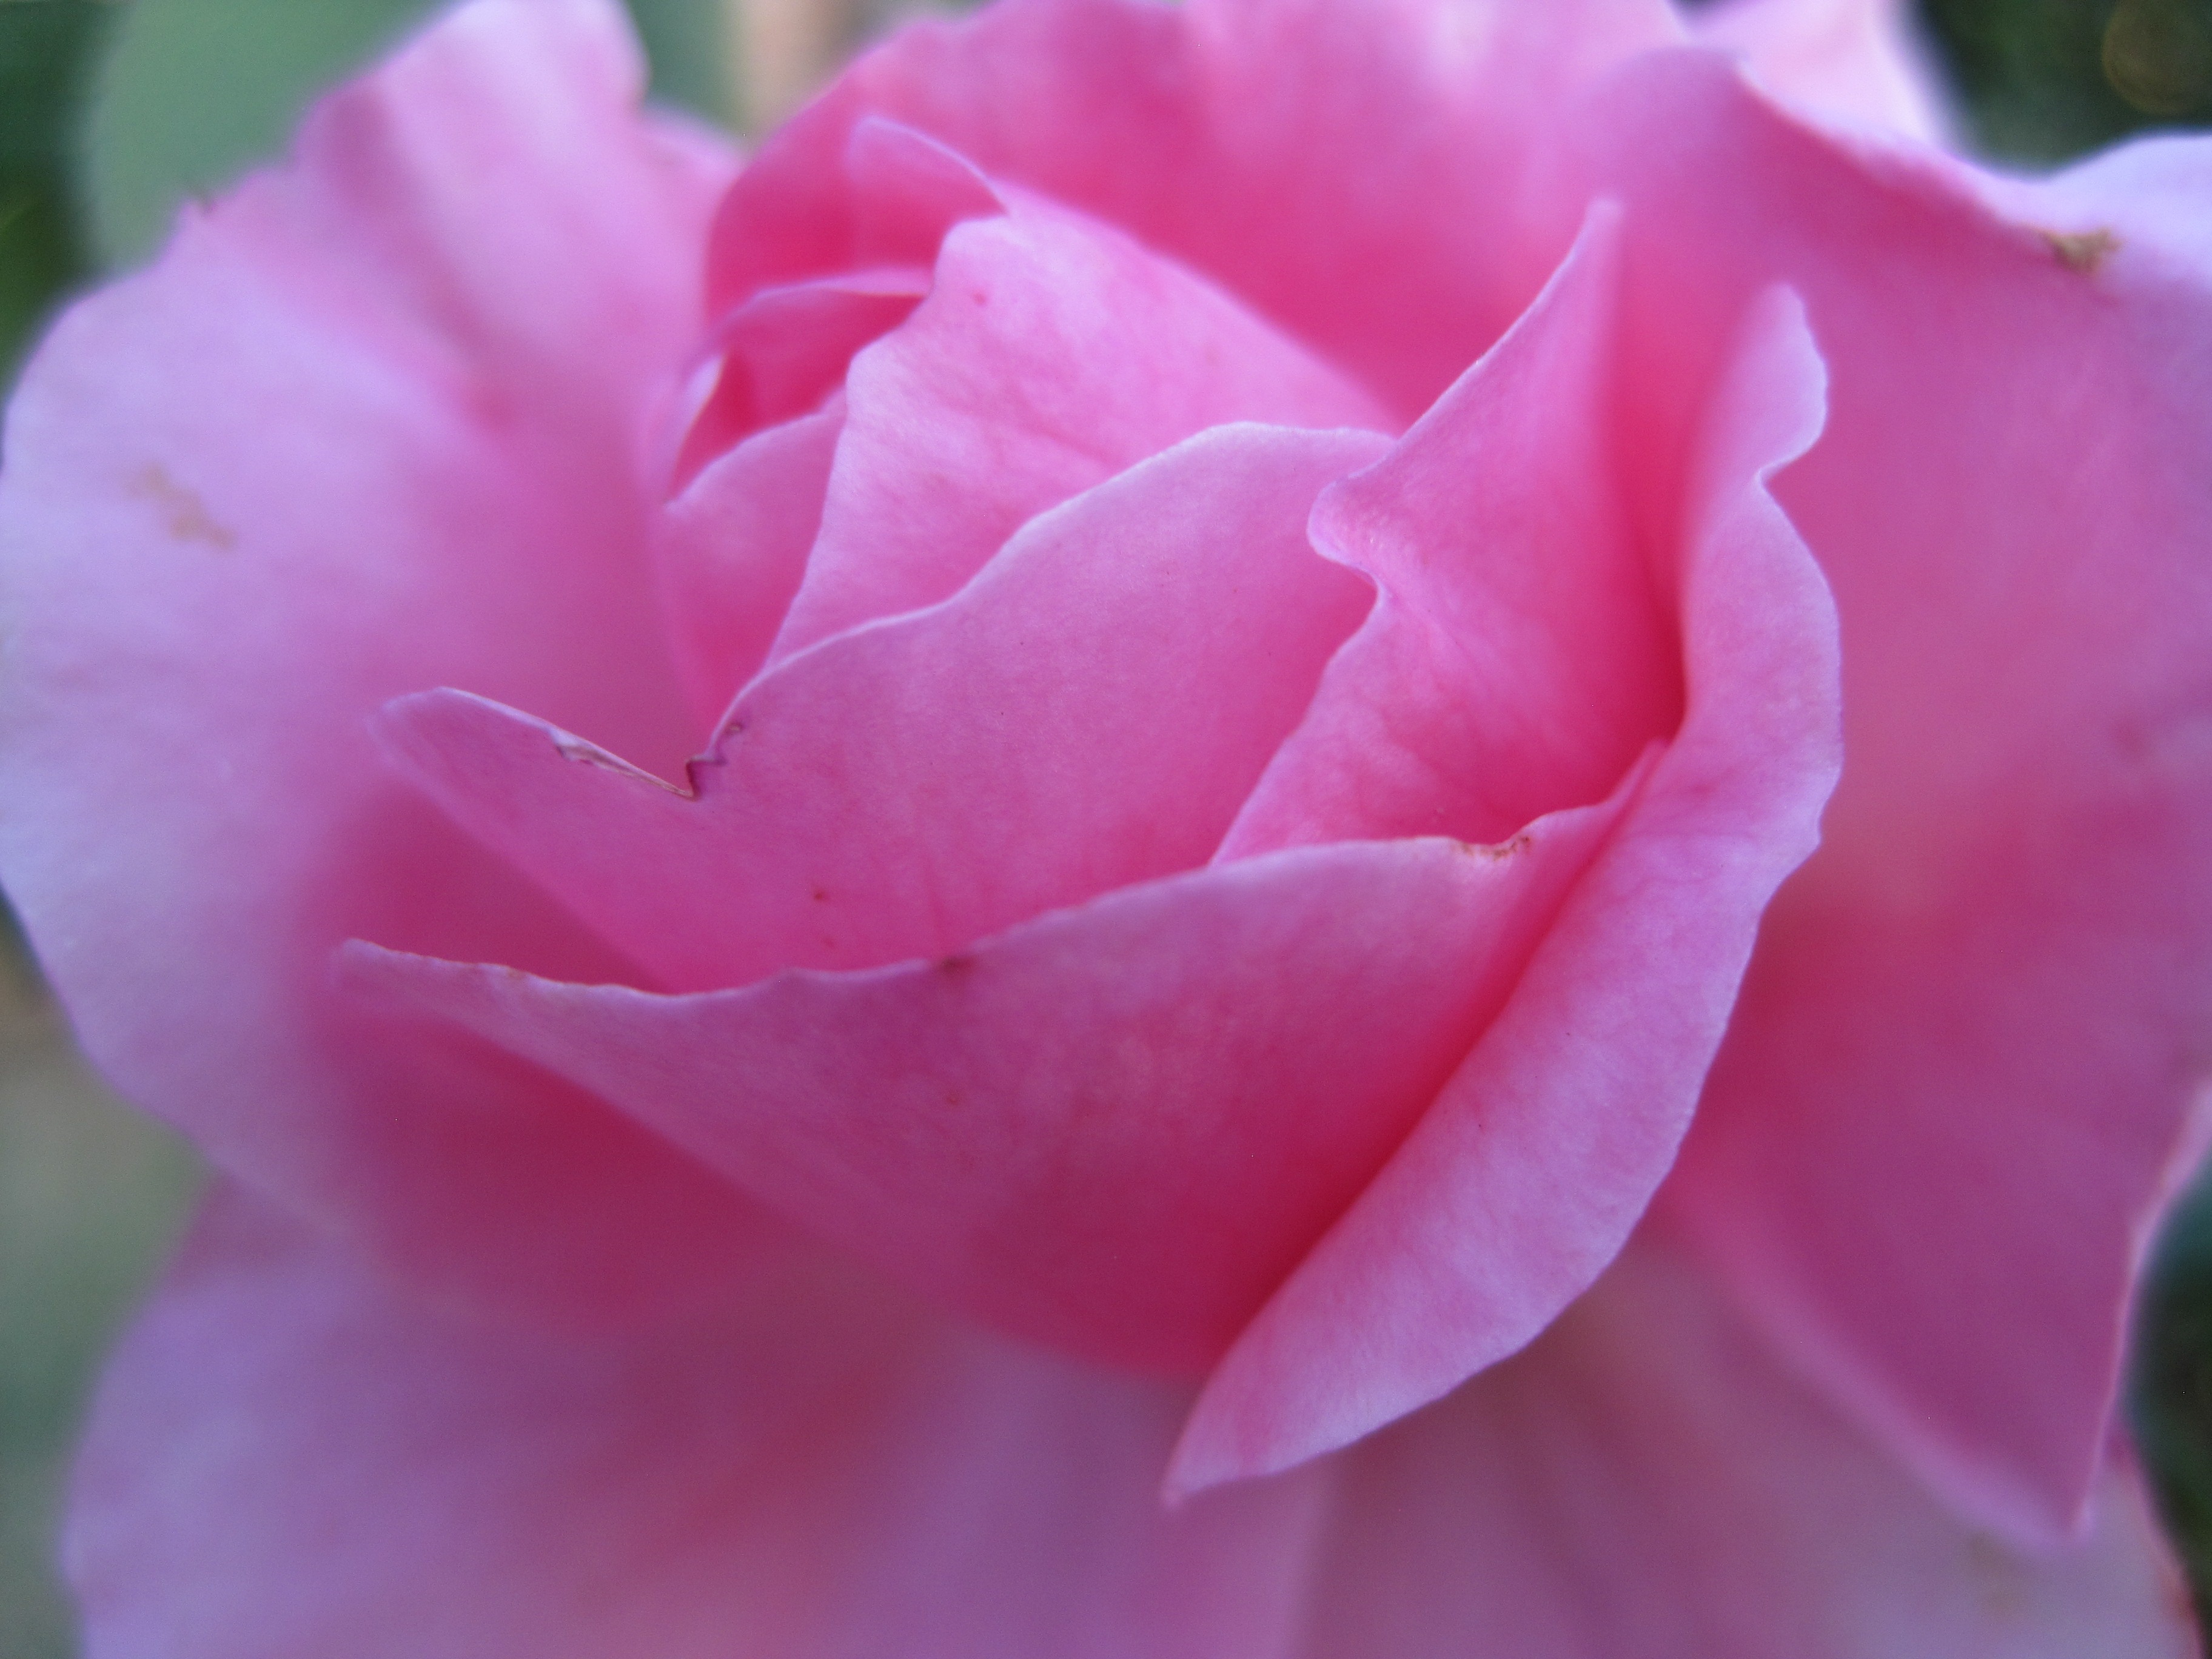
open, plant, flower, petal, bloom, rose, garden, pink, petals, shrub, beautiful, soft, delicate, floribunda, macro photography, flowering plant, garden roses, rose family, land plant, rosa centifolia